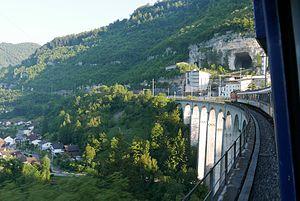
La ligne Delémont - Delle est une ligne de chemin de fer de 40 kilomètres, qui relie la ligne du Jura à la frontière franco-suisse.